Political positions of Nancy Pelosi

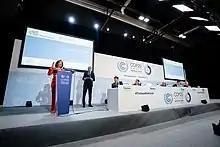
Nancy Pelosi at 2019 United Nations Climate Change Conference (COP25)

Pelosi voted against the 1995 Balanced Budget Proposed Constitutional Amendment, which passed the House by a 300–132 vote, but fell two votes short of the 2/3 supermajority required in the Senate (with 65 senators voting in favor).